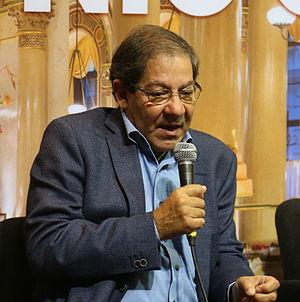
Nuno Júdice, né à Mexilhoeira Grande le 29 avril 1949, est un essayiste, poète, écrivain, romancier et professeur portugais.